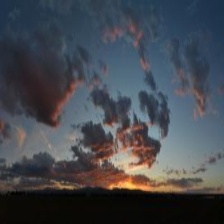
Cloud type: Stratus